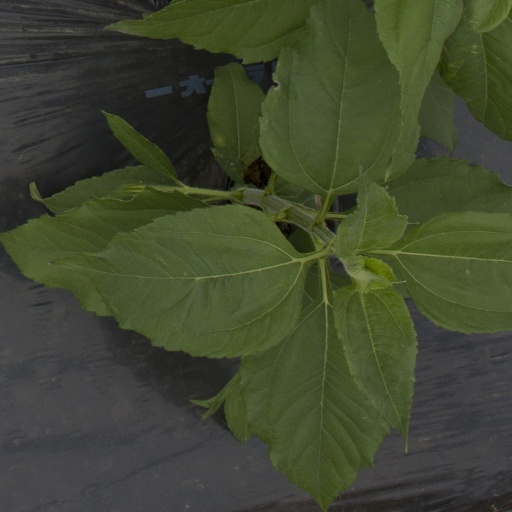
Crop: Jerusalem artichoke